Western University (Kansas)

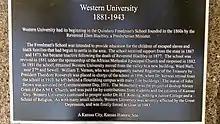
Plaque marking location of university

In about 1911, students, faculty, and churches raised $2,000 (~$ in ) to erect a statue of abolitionist John Brown. That statue, although missing its nose and having other damage, still stands at the location of the campus.